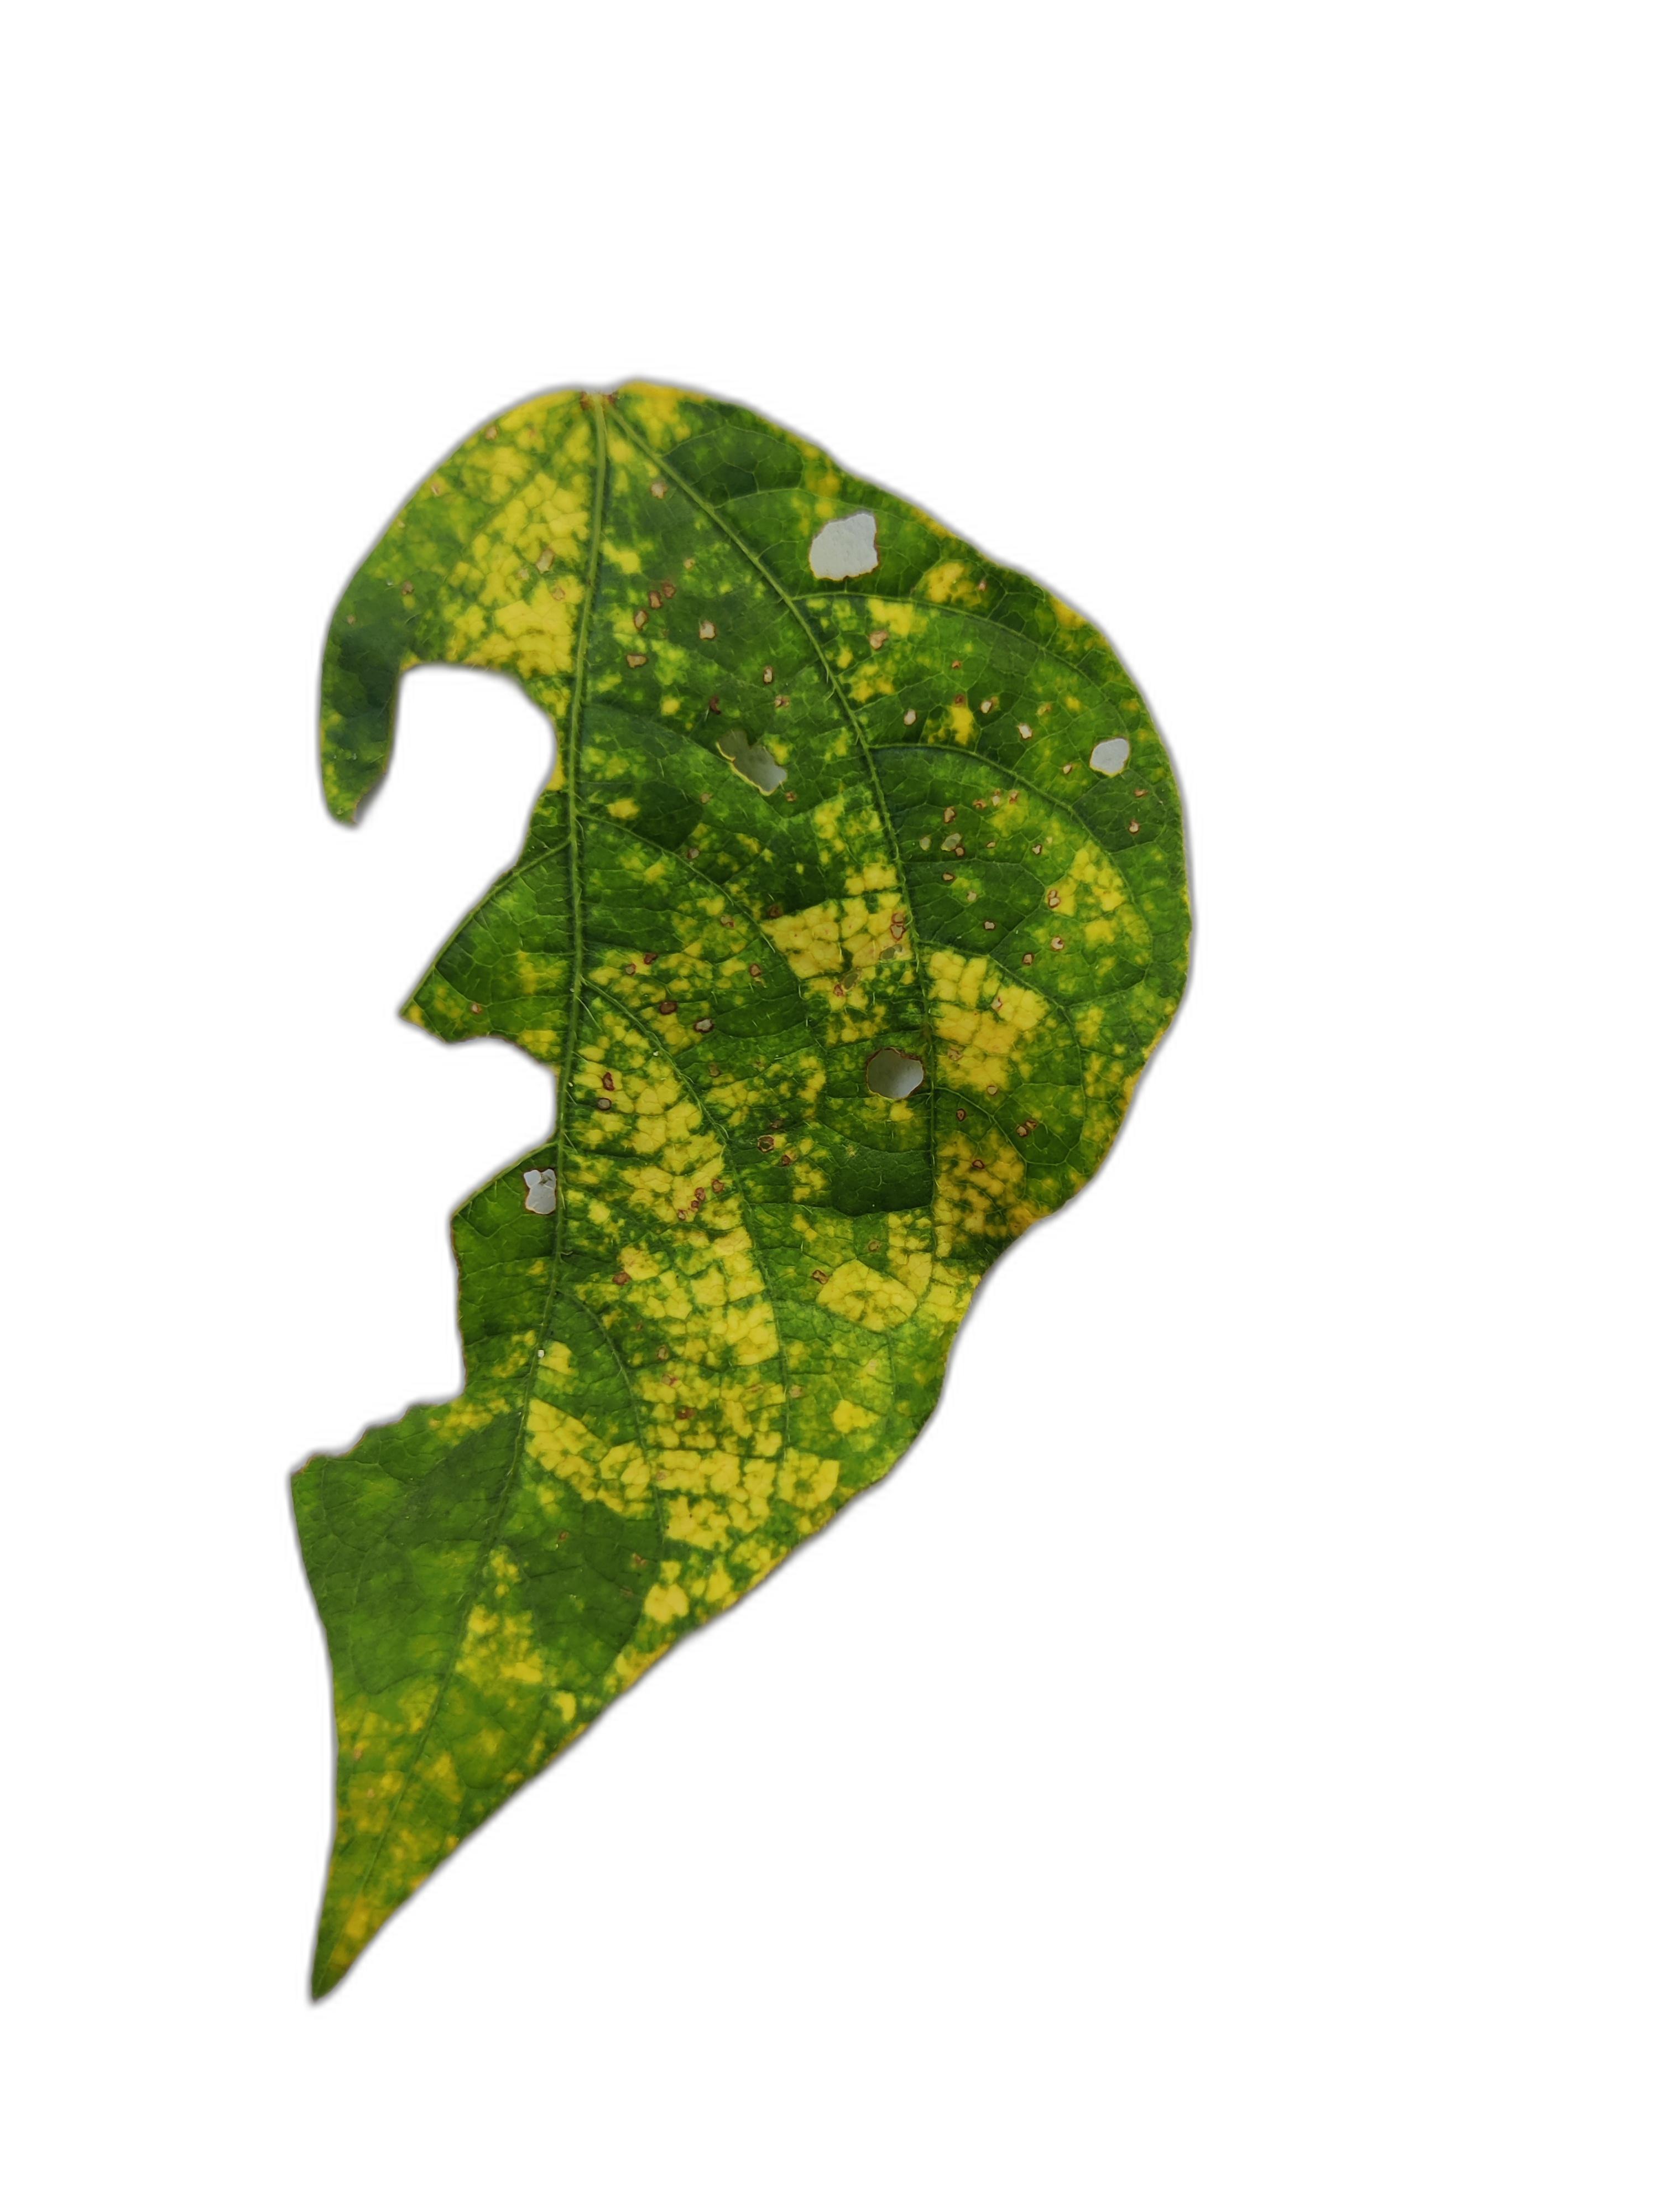
Label: Yellow Mosaic